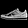
Label: Sneaker